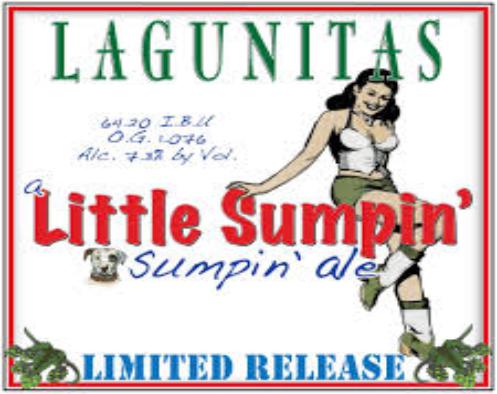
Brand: Lagunitas
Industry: Food